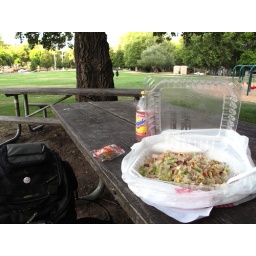
But I wanted it in a white paper box!! :(